Réghaïa forest

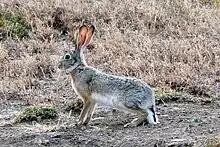
Cape hare.

The African genet ("Genetta genetta afra") is a very shy and discreet nocturnal carnivorous mammal, whose size, color and morphology can sometimes be mistaken for that of a cat. There are numerous subspecies in Europe, Africa and the Near East. It is a representative species of the Viverridae family.